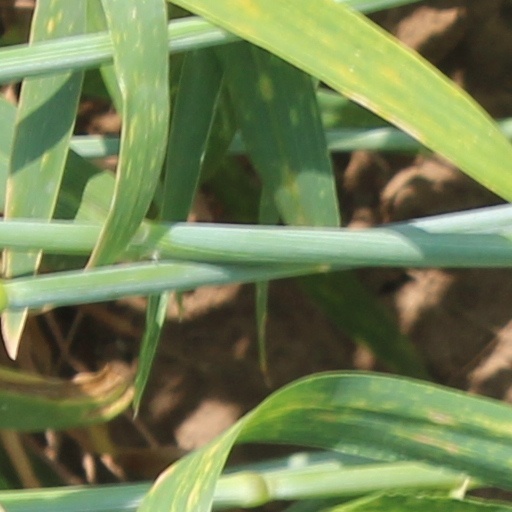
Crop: wheat